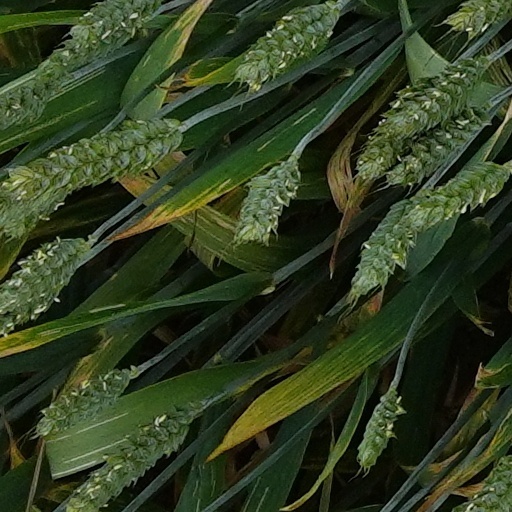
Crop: wheat